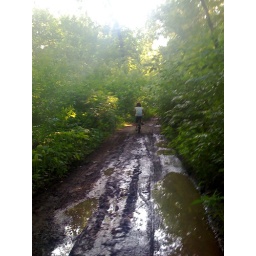
Turned out to be a very bad idea, up to the bike axels in water and mud.